Kings Hammer FC

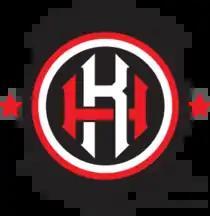

Kings Hammer FC is a pre-professional soccer club that plays in Cincinnati, Ohio and based in Covington, Kentucky competing in the Great Lakes Division in USL League Two.